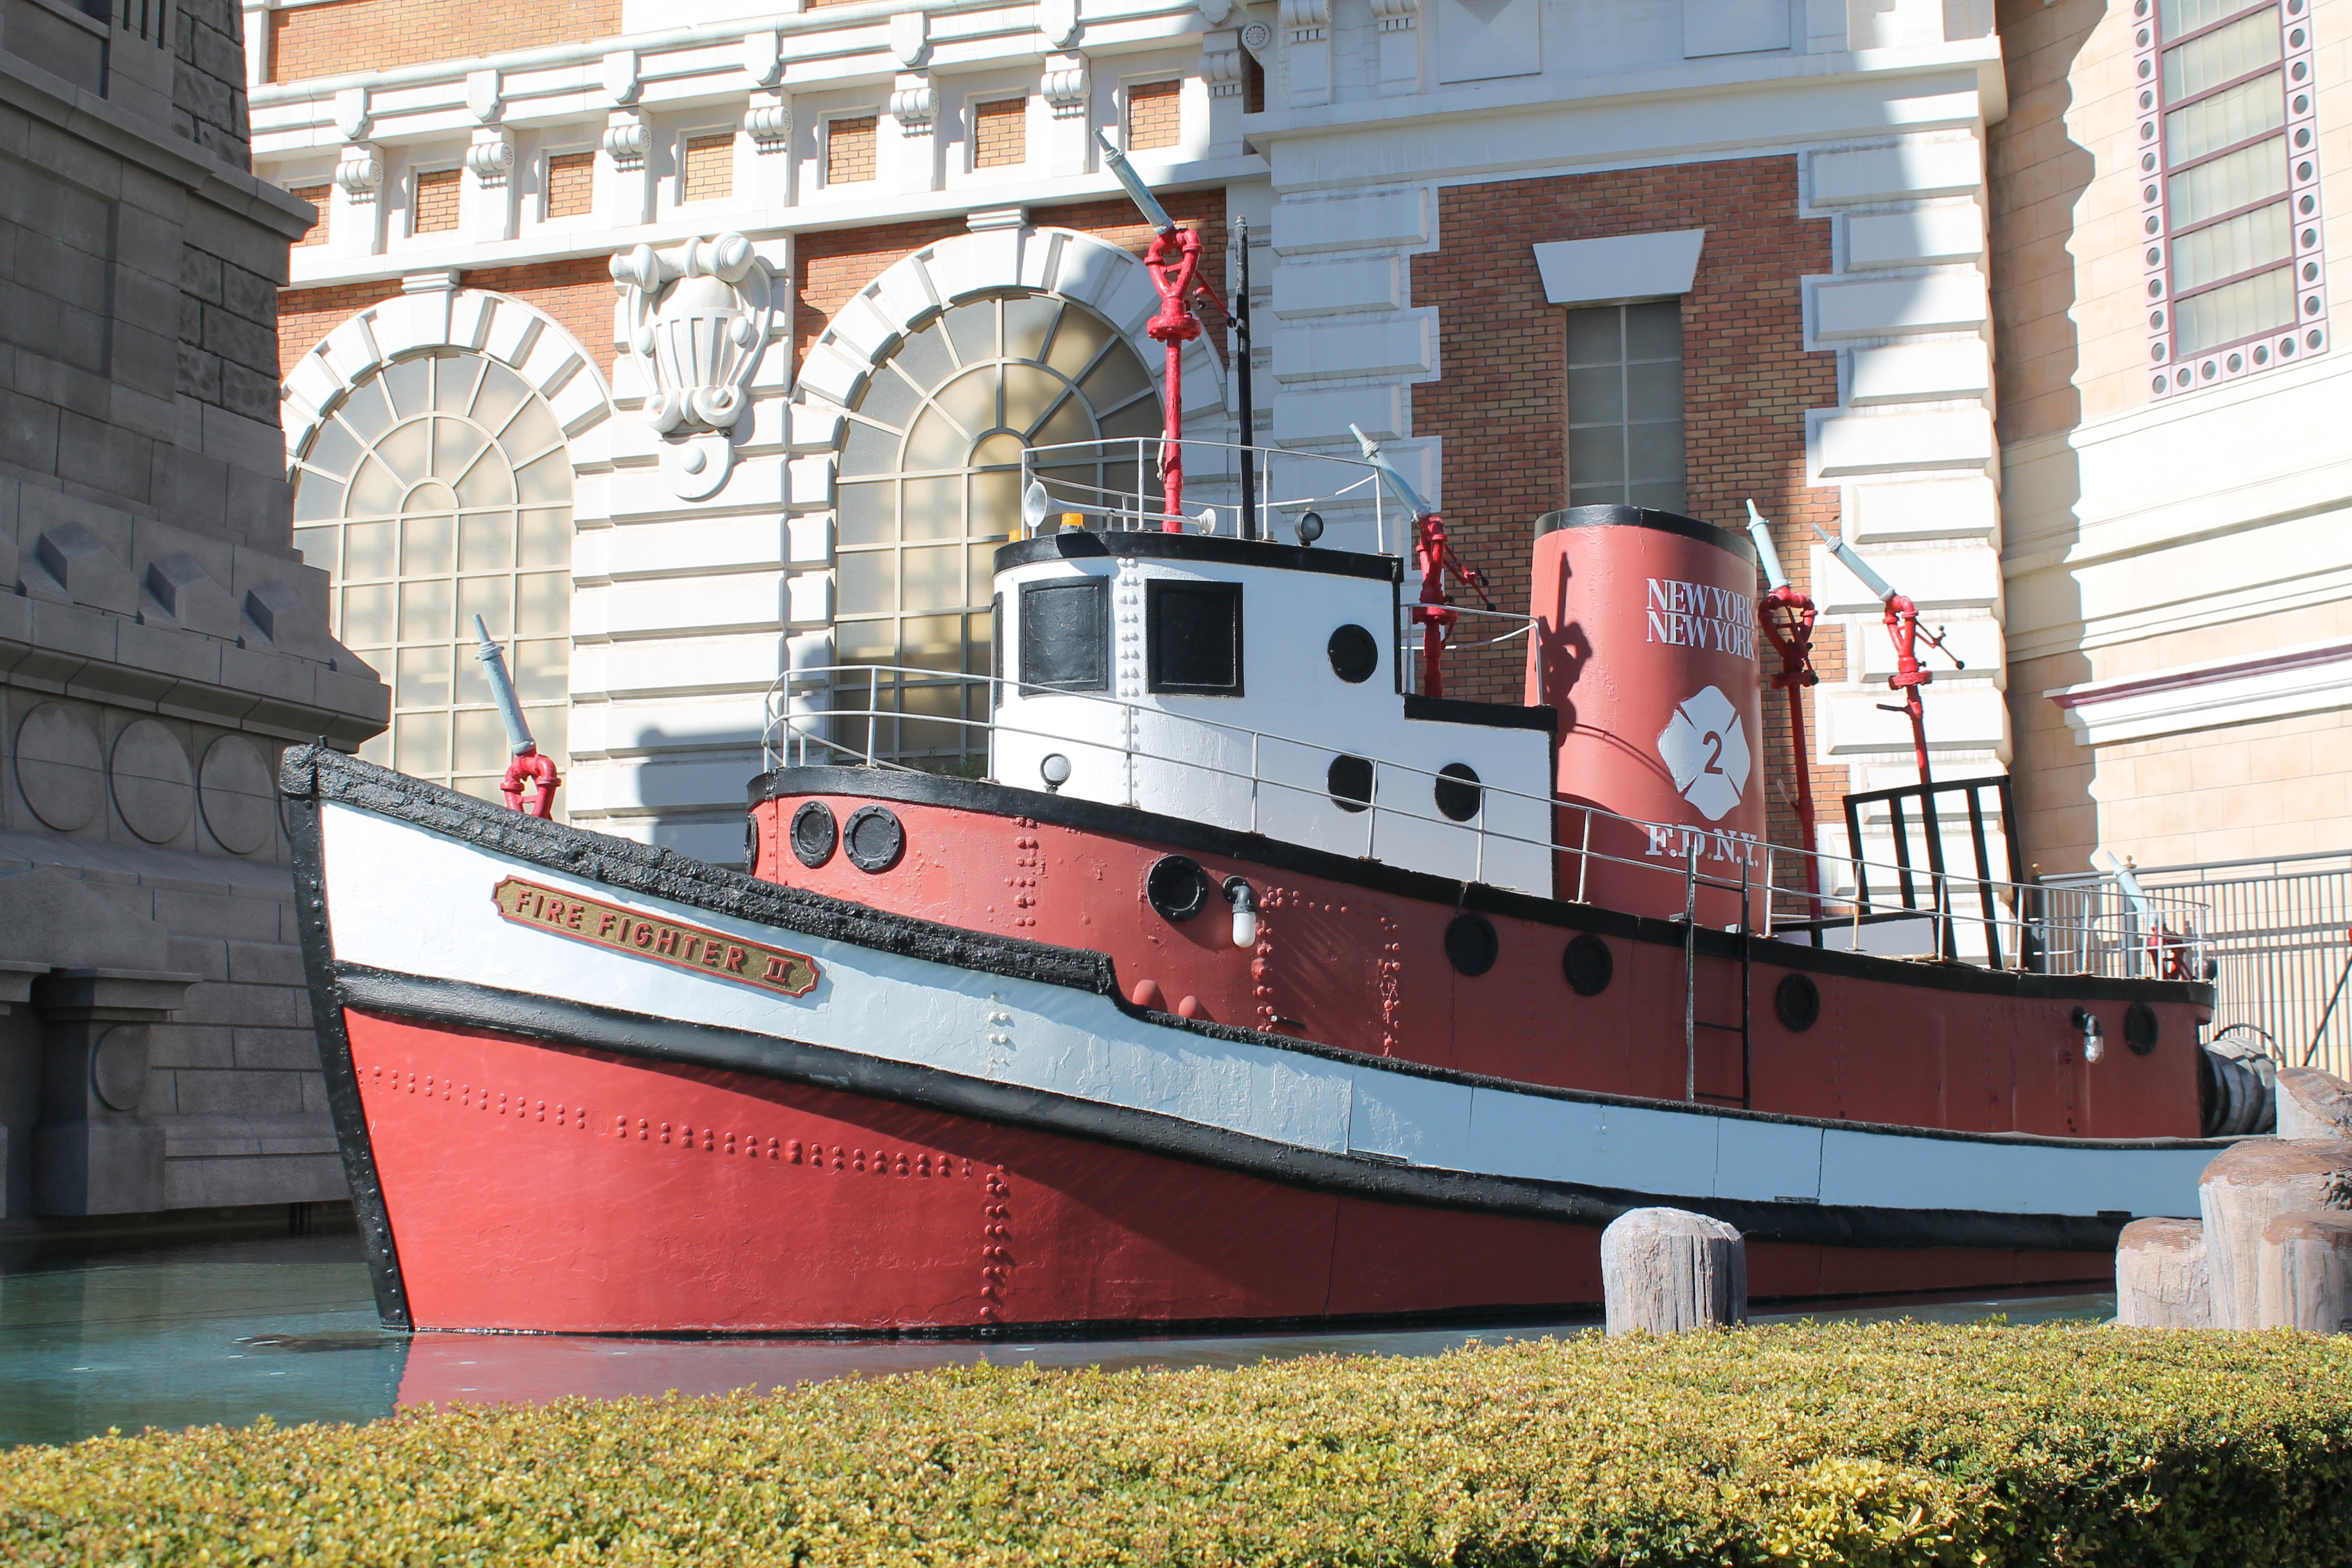
boat, ship, vehicle, equipment, waterway, safety, channel, protection, tugboat, watercraft, service, emergency, firefighter, rescue, las vegas, fishing vessel, fireboat, freight transport, firefighting